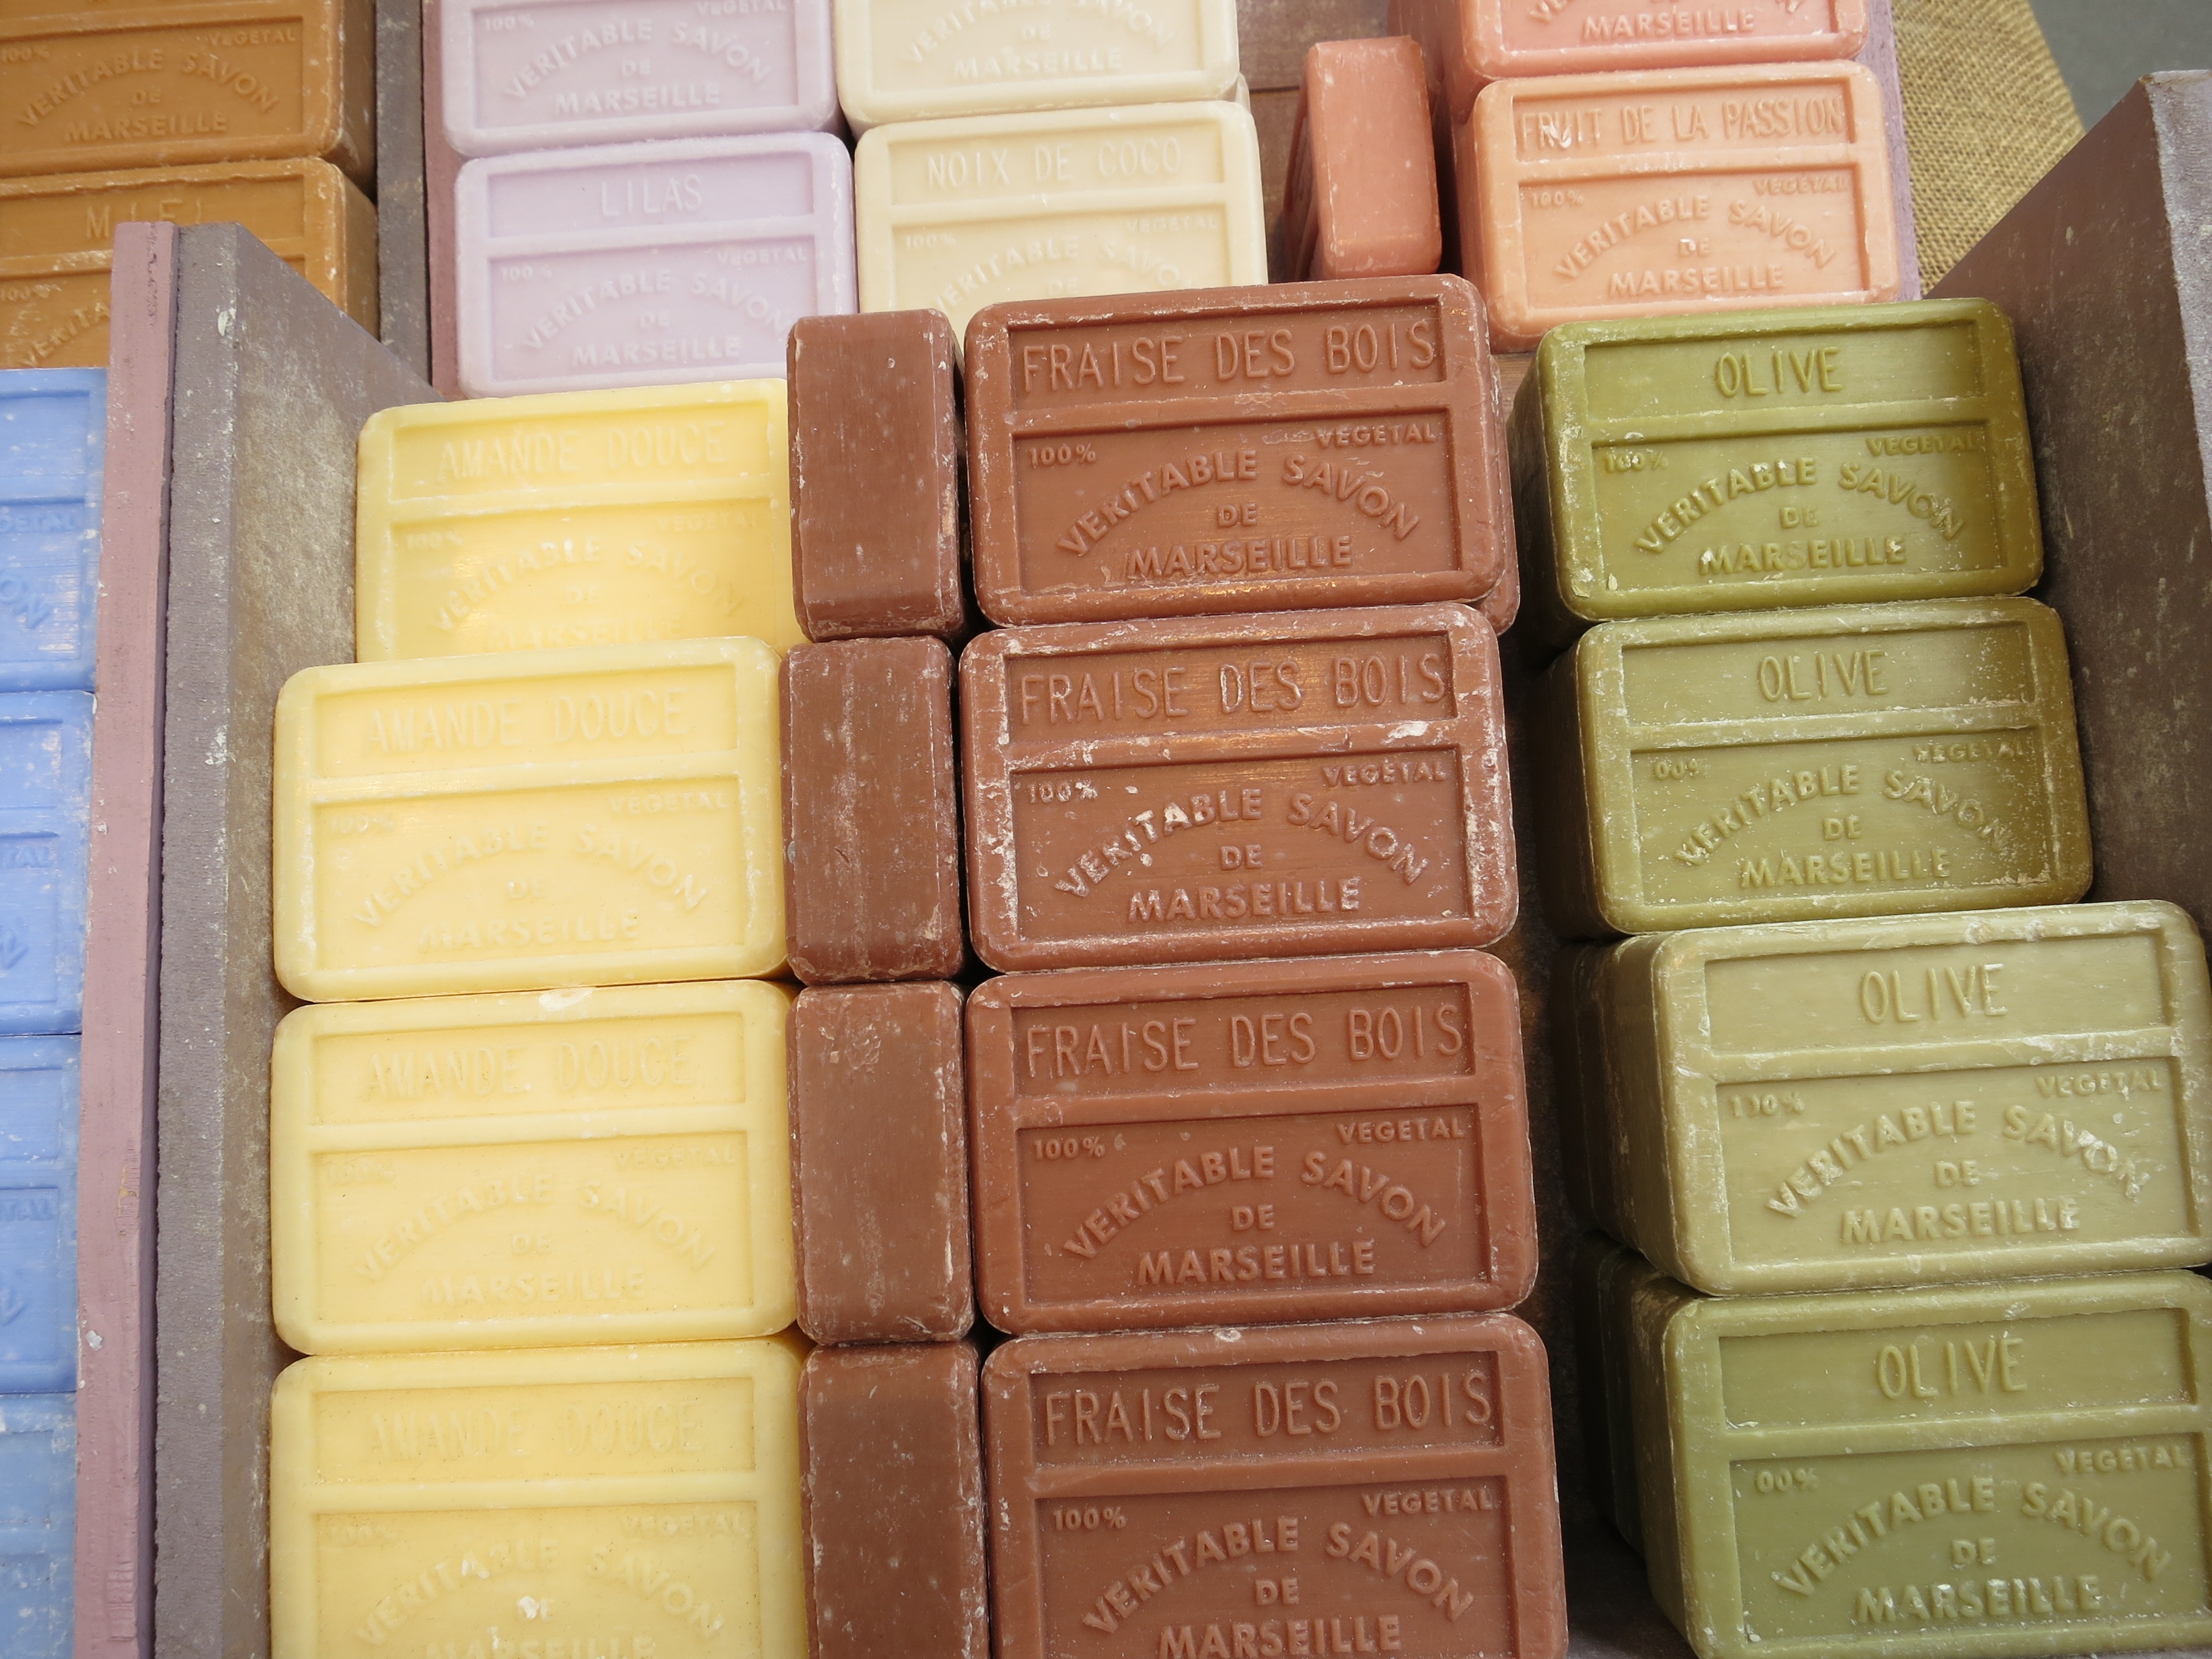
food, colorful, chocolate, baking, dessert, fudge, bars, icing, soap, rectangles, buttercream, snack food